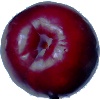
Label: Plum 2